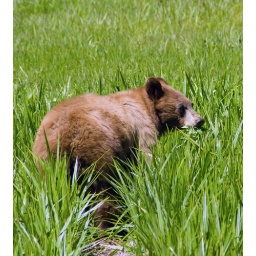
black bear in Crescent Meadow